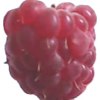
Label: raspberry